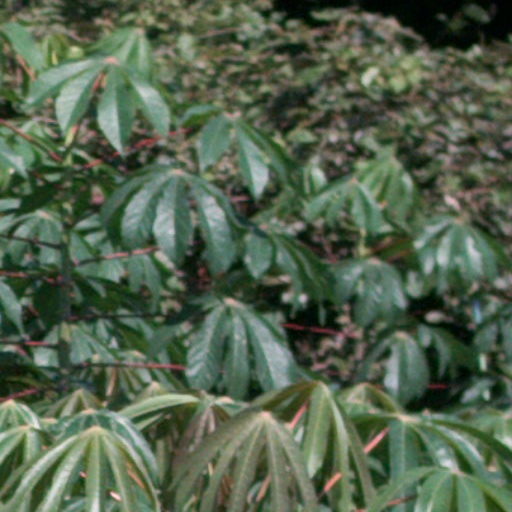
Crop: cassava